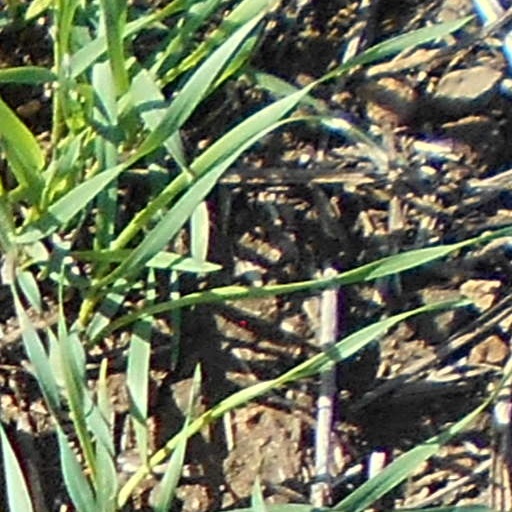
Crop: wheat